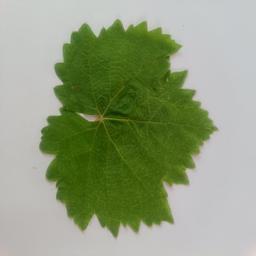
Label: Healthy Leaves